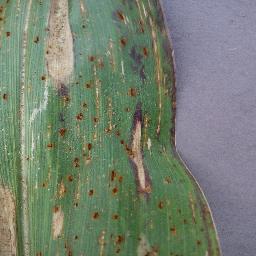
Label: Corn___Northern_Leaf_Blight